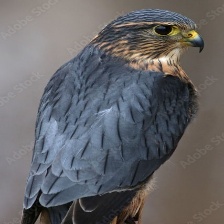
Species: MERLIN
Scientific name: FALCO COLUMBARIUS